A Bite of China

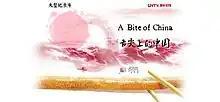

A Bite of China is a Chinese documentary television series on the history and traditions of food, dining, and cooking in China directed by Chen Xiaoqing, narrated by Li Lihong with original music composed by Roc Chen. It first aired 14 May 2012 on China Central Television and quickly gained high ratings and widespread popularity. The seven-episode documentary series, which began filming in March 2011, introduces the history and story behind foods of various kinds in more than 60 locations in mainland China, Macau and Hong Kong. The documentary has also been actively encouraged as a means of introducing Chinese food culture to those unfamiliar with local cuisine. Various notable chefs such as Shen Hongfei and Chua Lam were consultants on the project.